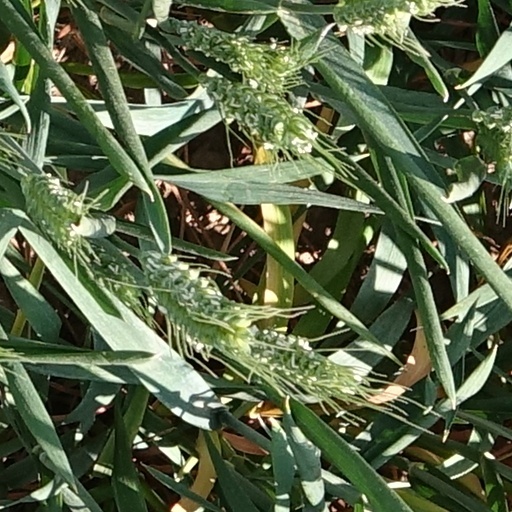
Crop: wheat